Abjuganj railway station

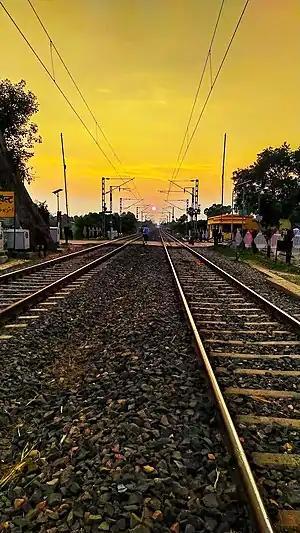

Abjuganj railway station is a railway station on Sahibganj loop line under the Malda railway division of Eastern Railway zone. It is situated beside National Highway 80 at Abjuganj, Sultanganj in Bhagalpur district in the Indian state of Bihar.